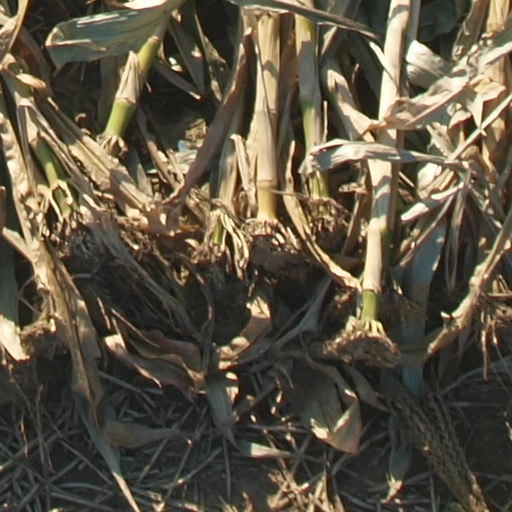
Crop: maize; corn